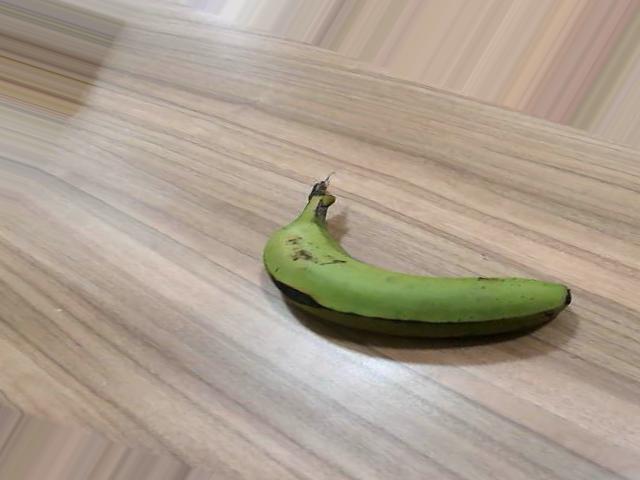
Label: Raw_Banana